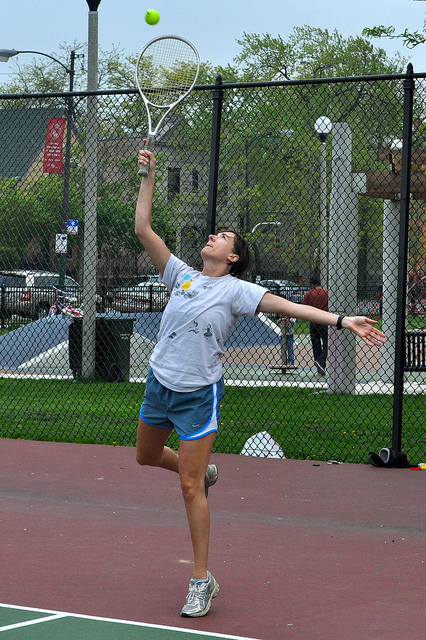
người phụ nữ đang đứng ngoài biên cầm vợt tennis đánh bóng